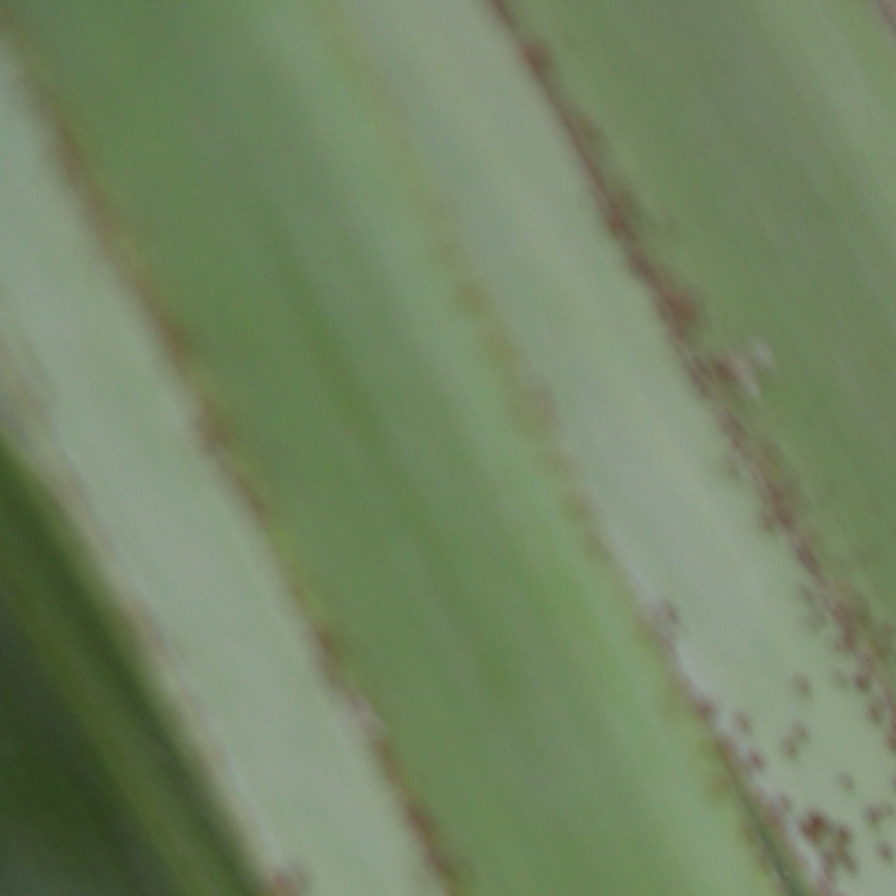
Label: Dubas